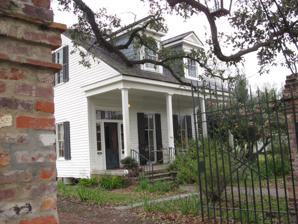
Building: Brandt House (Lafayette, Louisiana)
Country: United States of America
Year built: 1880
Historic house in Louisiana, United States United States historic place Brandt House U.S. National Register of Historic Places Location 614 Madison Street, Lafayette, Louisiana Coordinates 30°13′39″N 92°01′12″W / 30.22759°N 92.02003°W / 30.22759; -92.02003 Area less than one acre Built c.1880 Architectural style Greek Revival NRHP reference No. 02000654 Added to NRHP June 20, 2002 The Brandt House , also known as Bonnet House and Richard House , is a historic house located at 614 Madison Street in Lafayette , Louisiana . Originally built in c.1840 as a two-room Creole cottage facing south with a gallery across the front, the house was hugely remodeled in c.1880, becoming a side hall cottage facing Madison Street. Alterations were so extensive that the building dates to the 1870s for the purpose of its architectural significance. The home is one of the few Greek Revival buildings which survives in downtown Lafayette. The house is named after William Brandt, who bought it in 1859 from Charles H. Mouton and sold it to Alfred Bonnet in 1880. It is locally known also as the Richard House, after the family who purchased it in 1940s. See also National Register of Historic Places listings in Lafayette Parish, Louisiana References